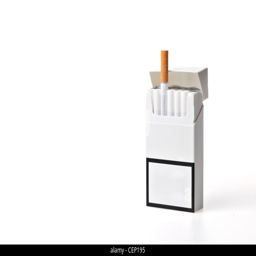
studio shot of an opened pack of cigarettes , with a different cigarette popping out